Jawani Zindabad

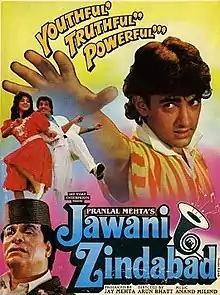
Poster

Jawani Zindabad is an Indian romance film directed by Arun Bhatt. This film was released in 1990, starring Aamir Khan and Farha Naaz. It was released on 17 August 1990. The film was a remake of the Kannada film "Avale Nanna Hendthi" (1988).